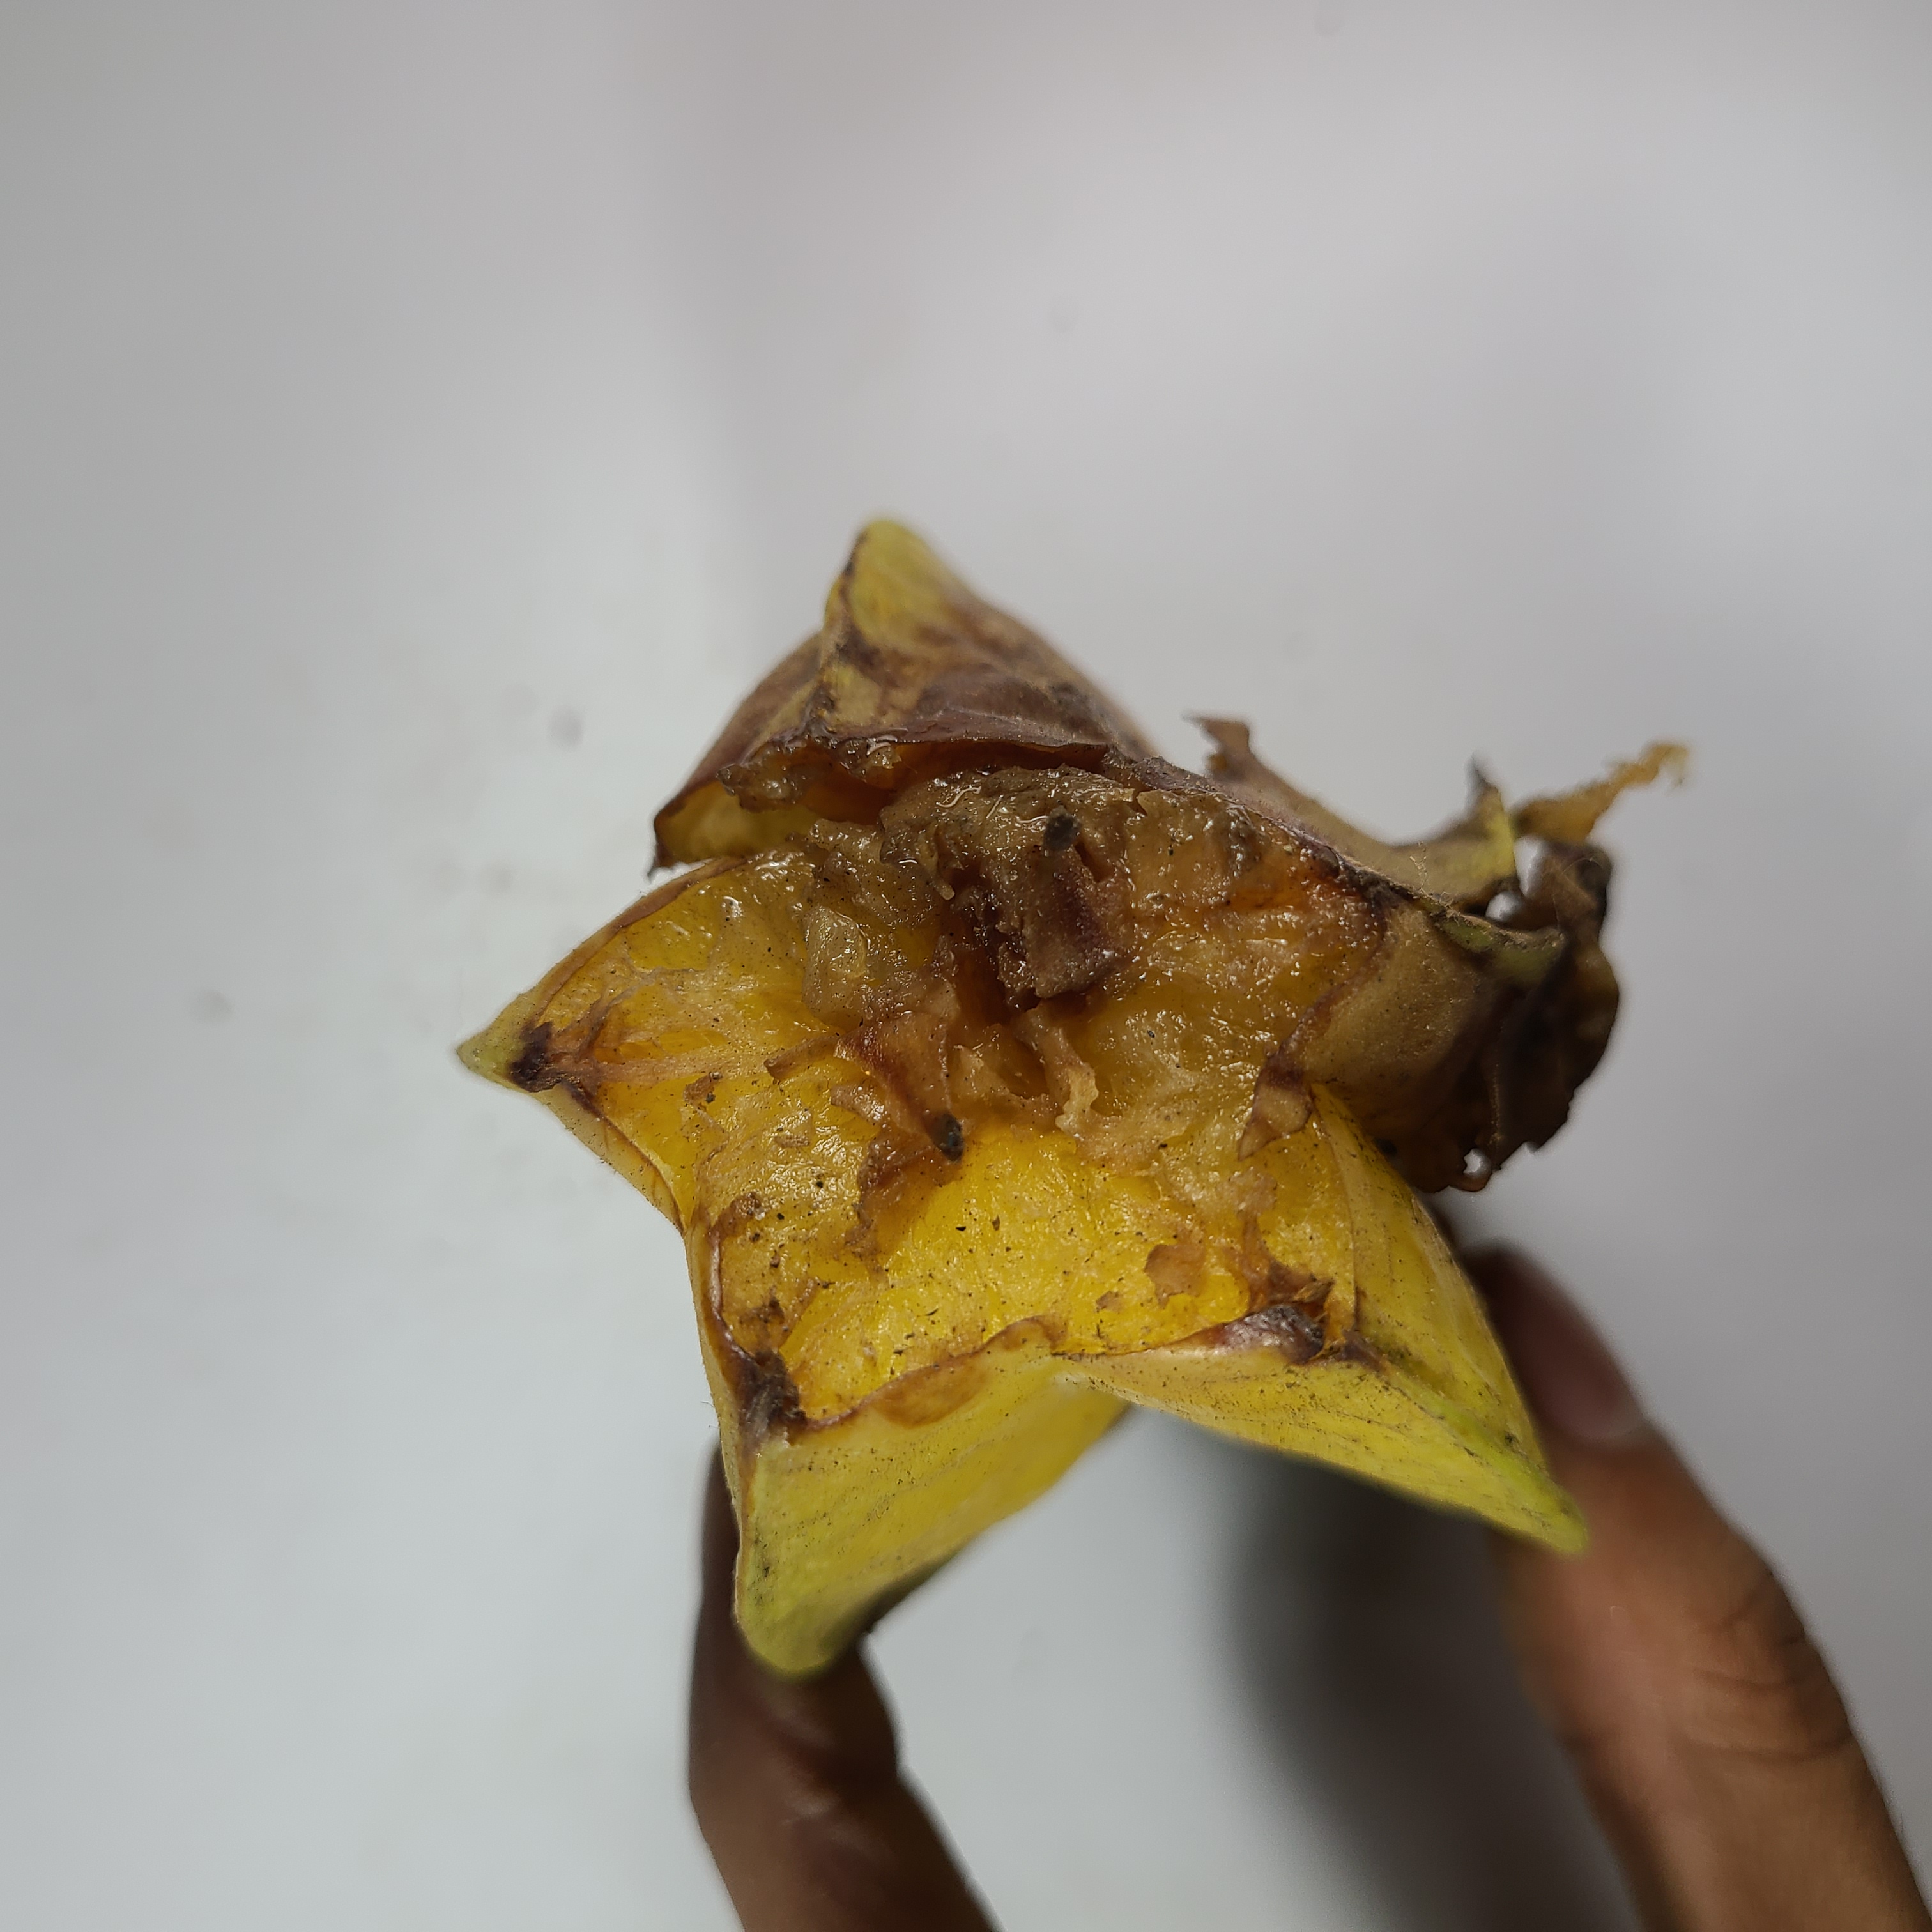
Label: Unhealthy Fruits